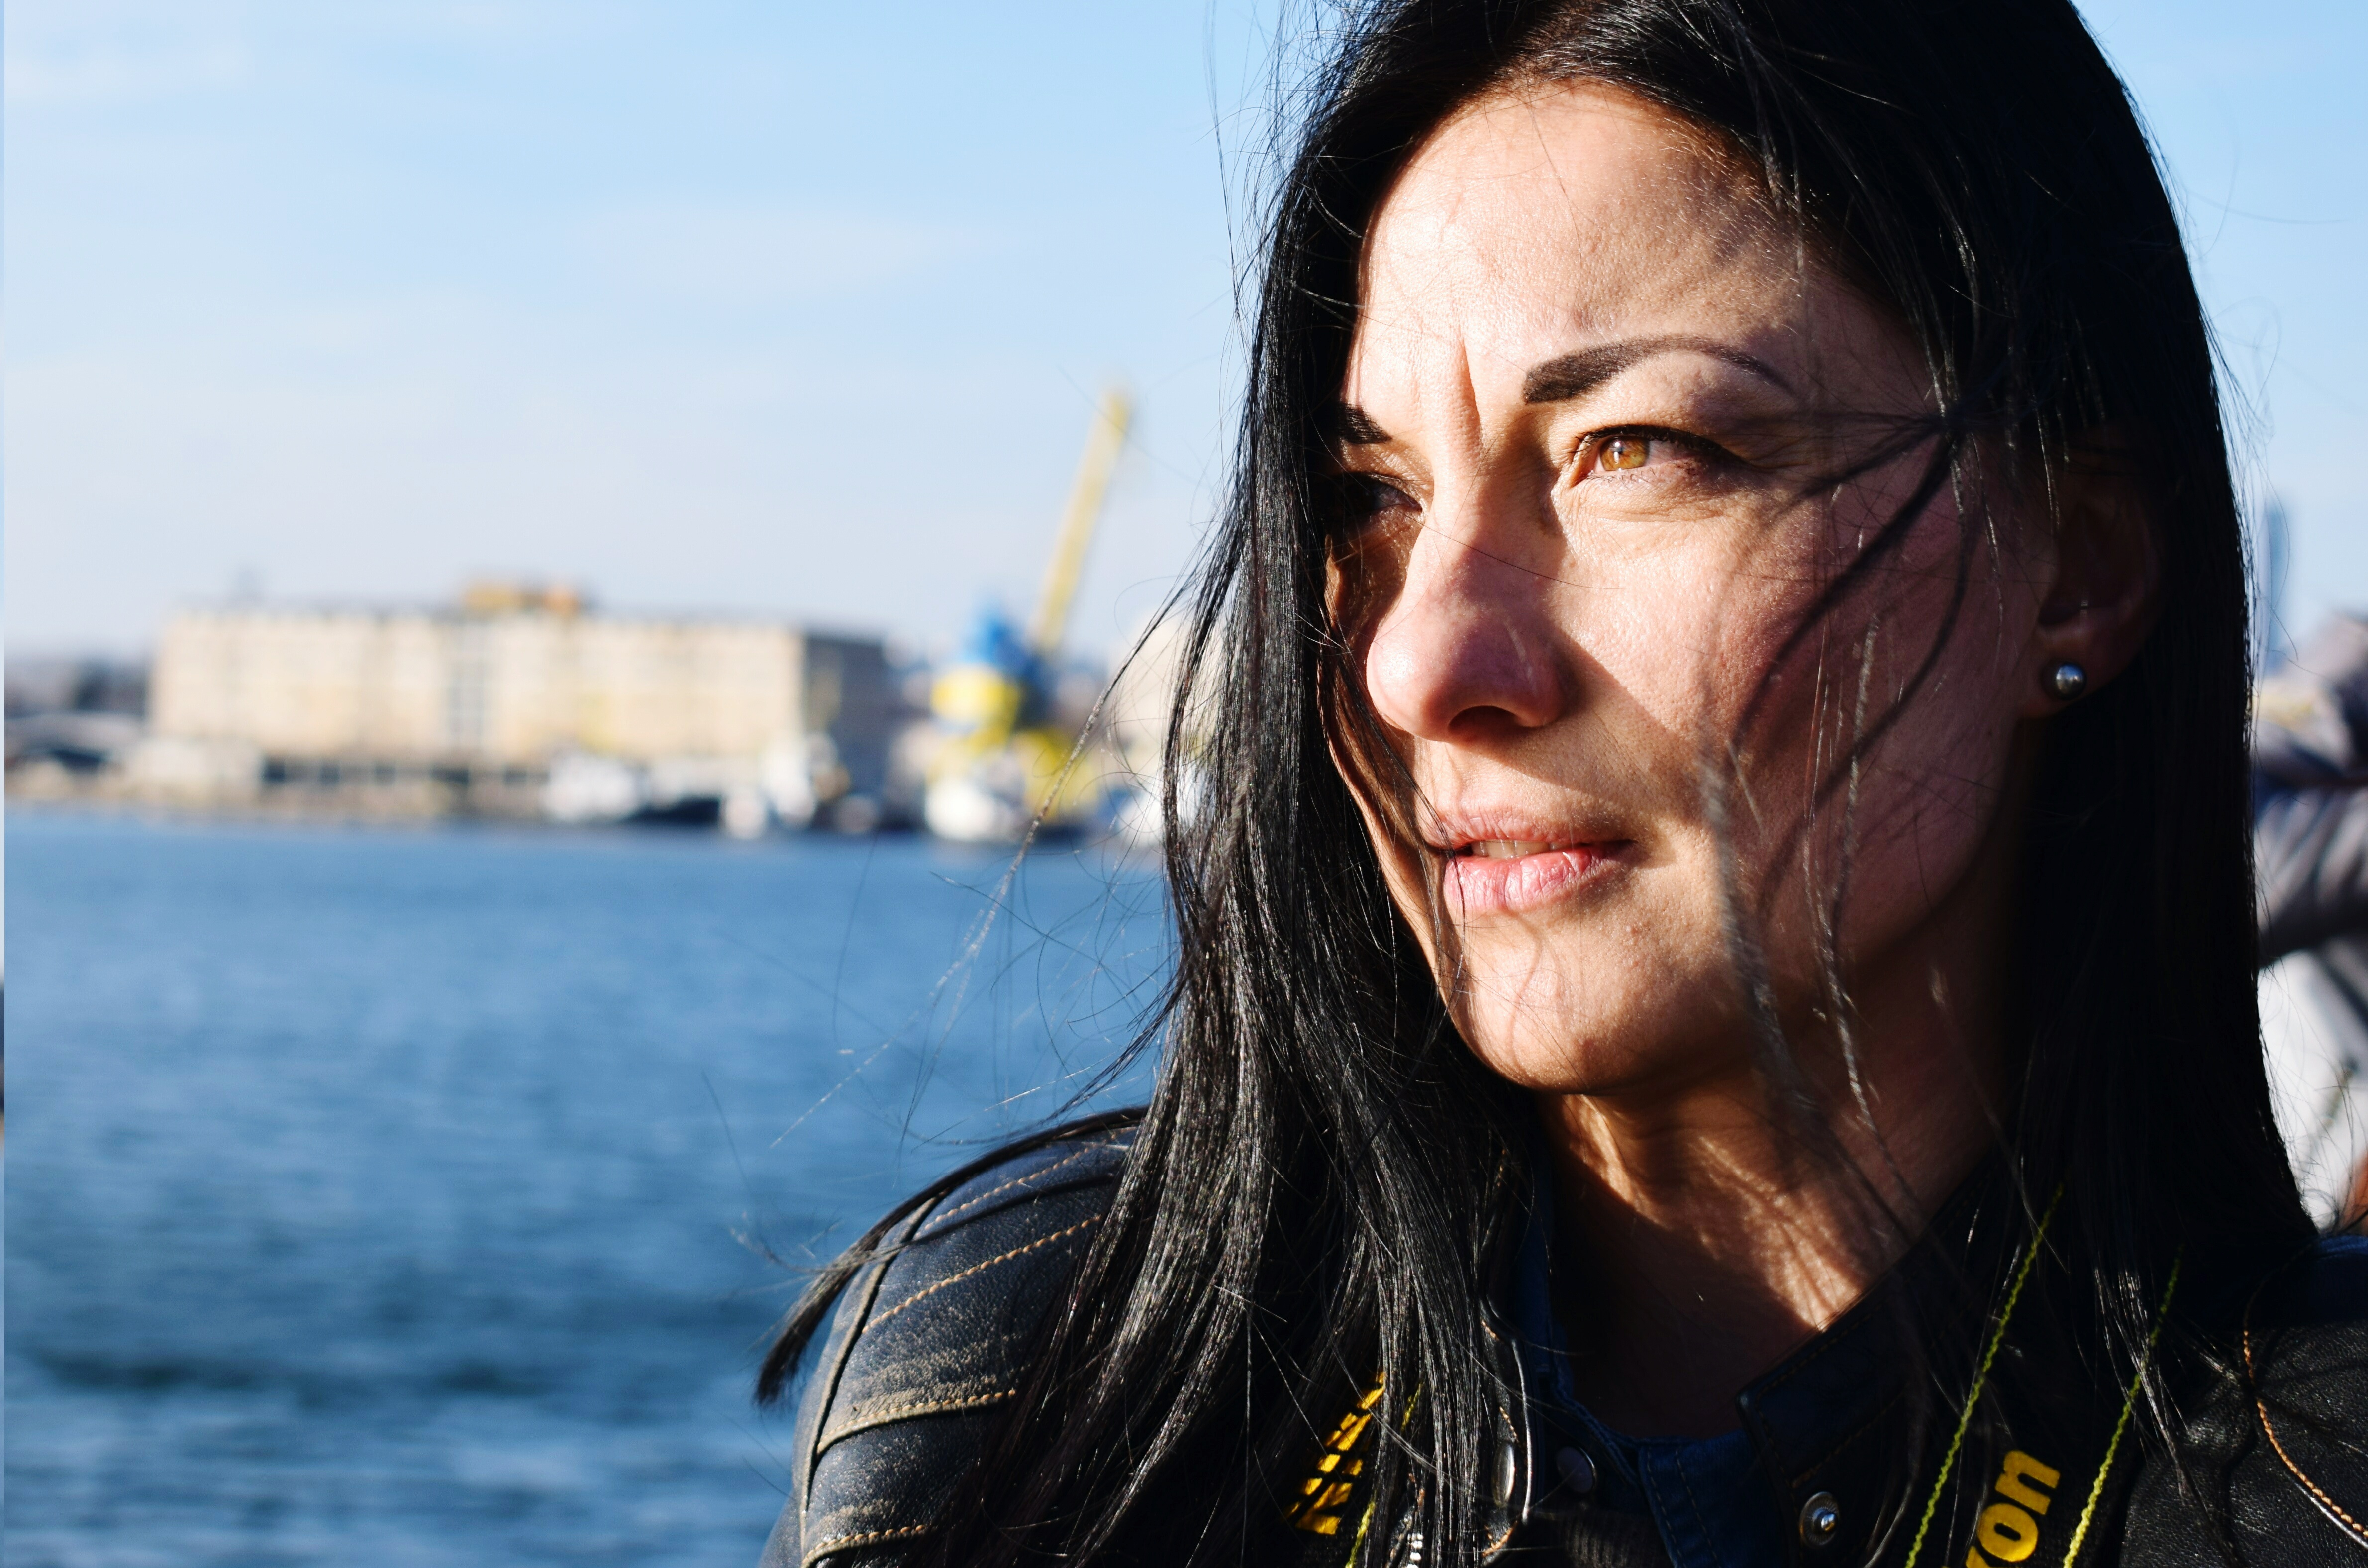
beach, sea, nature, person, people, sky, girl, sun, woman, photography, portrait, model, lady, smile, happy, glasses, beauty, beautiful, photo shoot, portrait photography